Charmouth Heritage Coast Centre

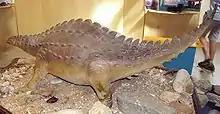
"Scelidosaurus" reconstruction at the Centre

Entry to the centre and all of its displays is free and, as such, the centre is dependent upon money generated from walks and events as well as charitable donations from the public. It has also received Heritage Lottery Fund grants. The centre was set up in 1985 by local residents, in response to concerns about damage being done to the cliffs by fossil hunters. The role of the centre has always been primarily as an educator and it has undergone several phases of expansion as the demand from the public and from school groups has risen.